Entyloma ageratinae

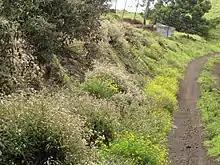
Hillside covered with white flowering "A. riparia" and yellow "Senecio madagascariensis". Maui, Hawaii, 2013.

A $10,000 grant provided by Barbara Cox Anthony funded a total of three trips in search of naturally occurring biological control agents for "A. riparia". The first two trips to the species' center of origin in Mexico in 1973 and 1974 were ultimately unsuccessful. A rust fungus was identified in El Mirador, but limited biological information meant that it could not be transported back to Hawaii due to pathogenic quarantine regulations.